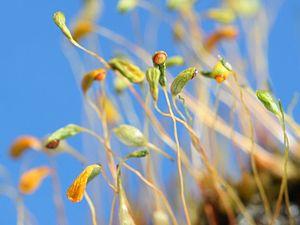
Funaria hygrometrica, la funaire hygromètre, est une espèce de mousse, parmi les plus communes en zone tempérée. C'est une plante de la famille des Funariaceae, qui réagit rapidement à l'humidité ambiante et à la pluie, d'où ses surnoms anglais.